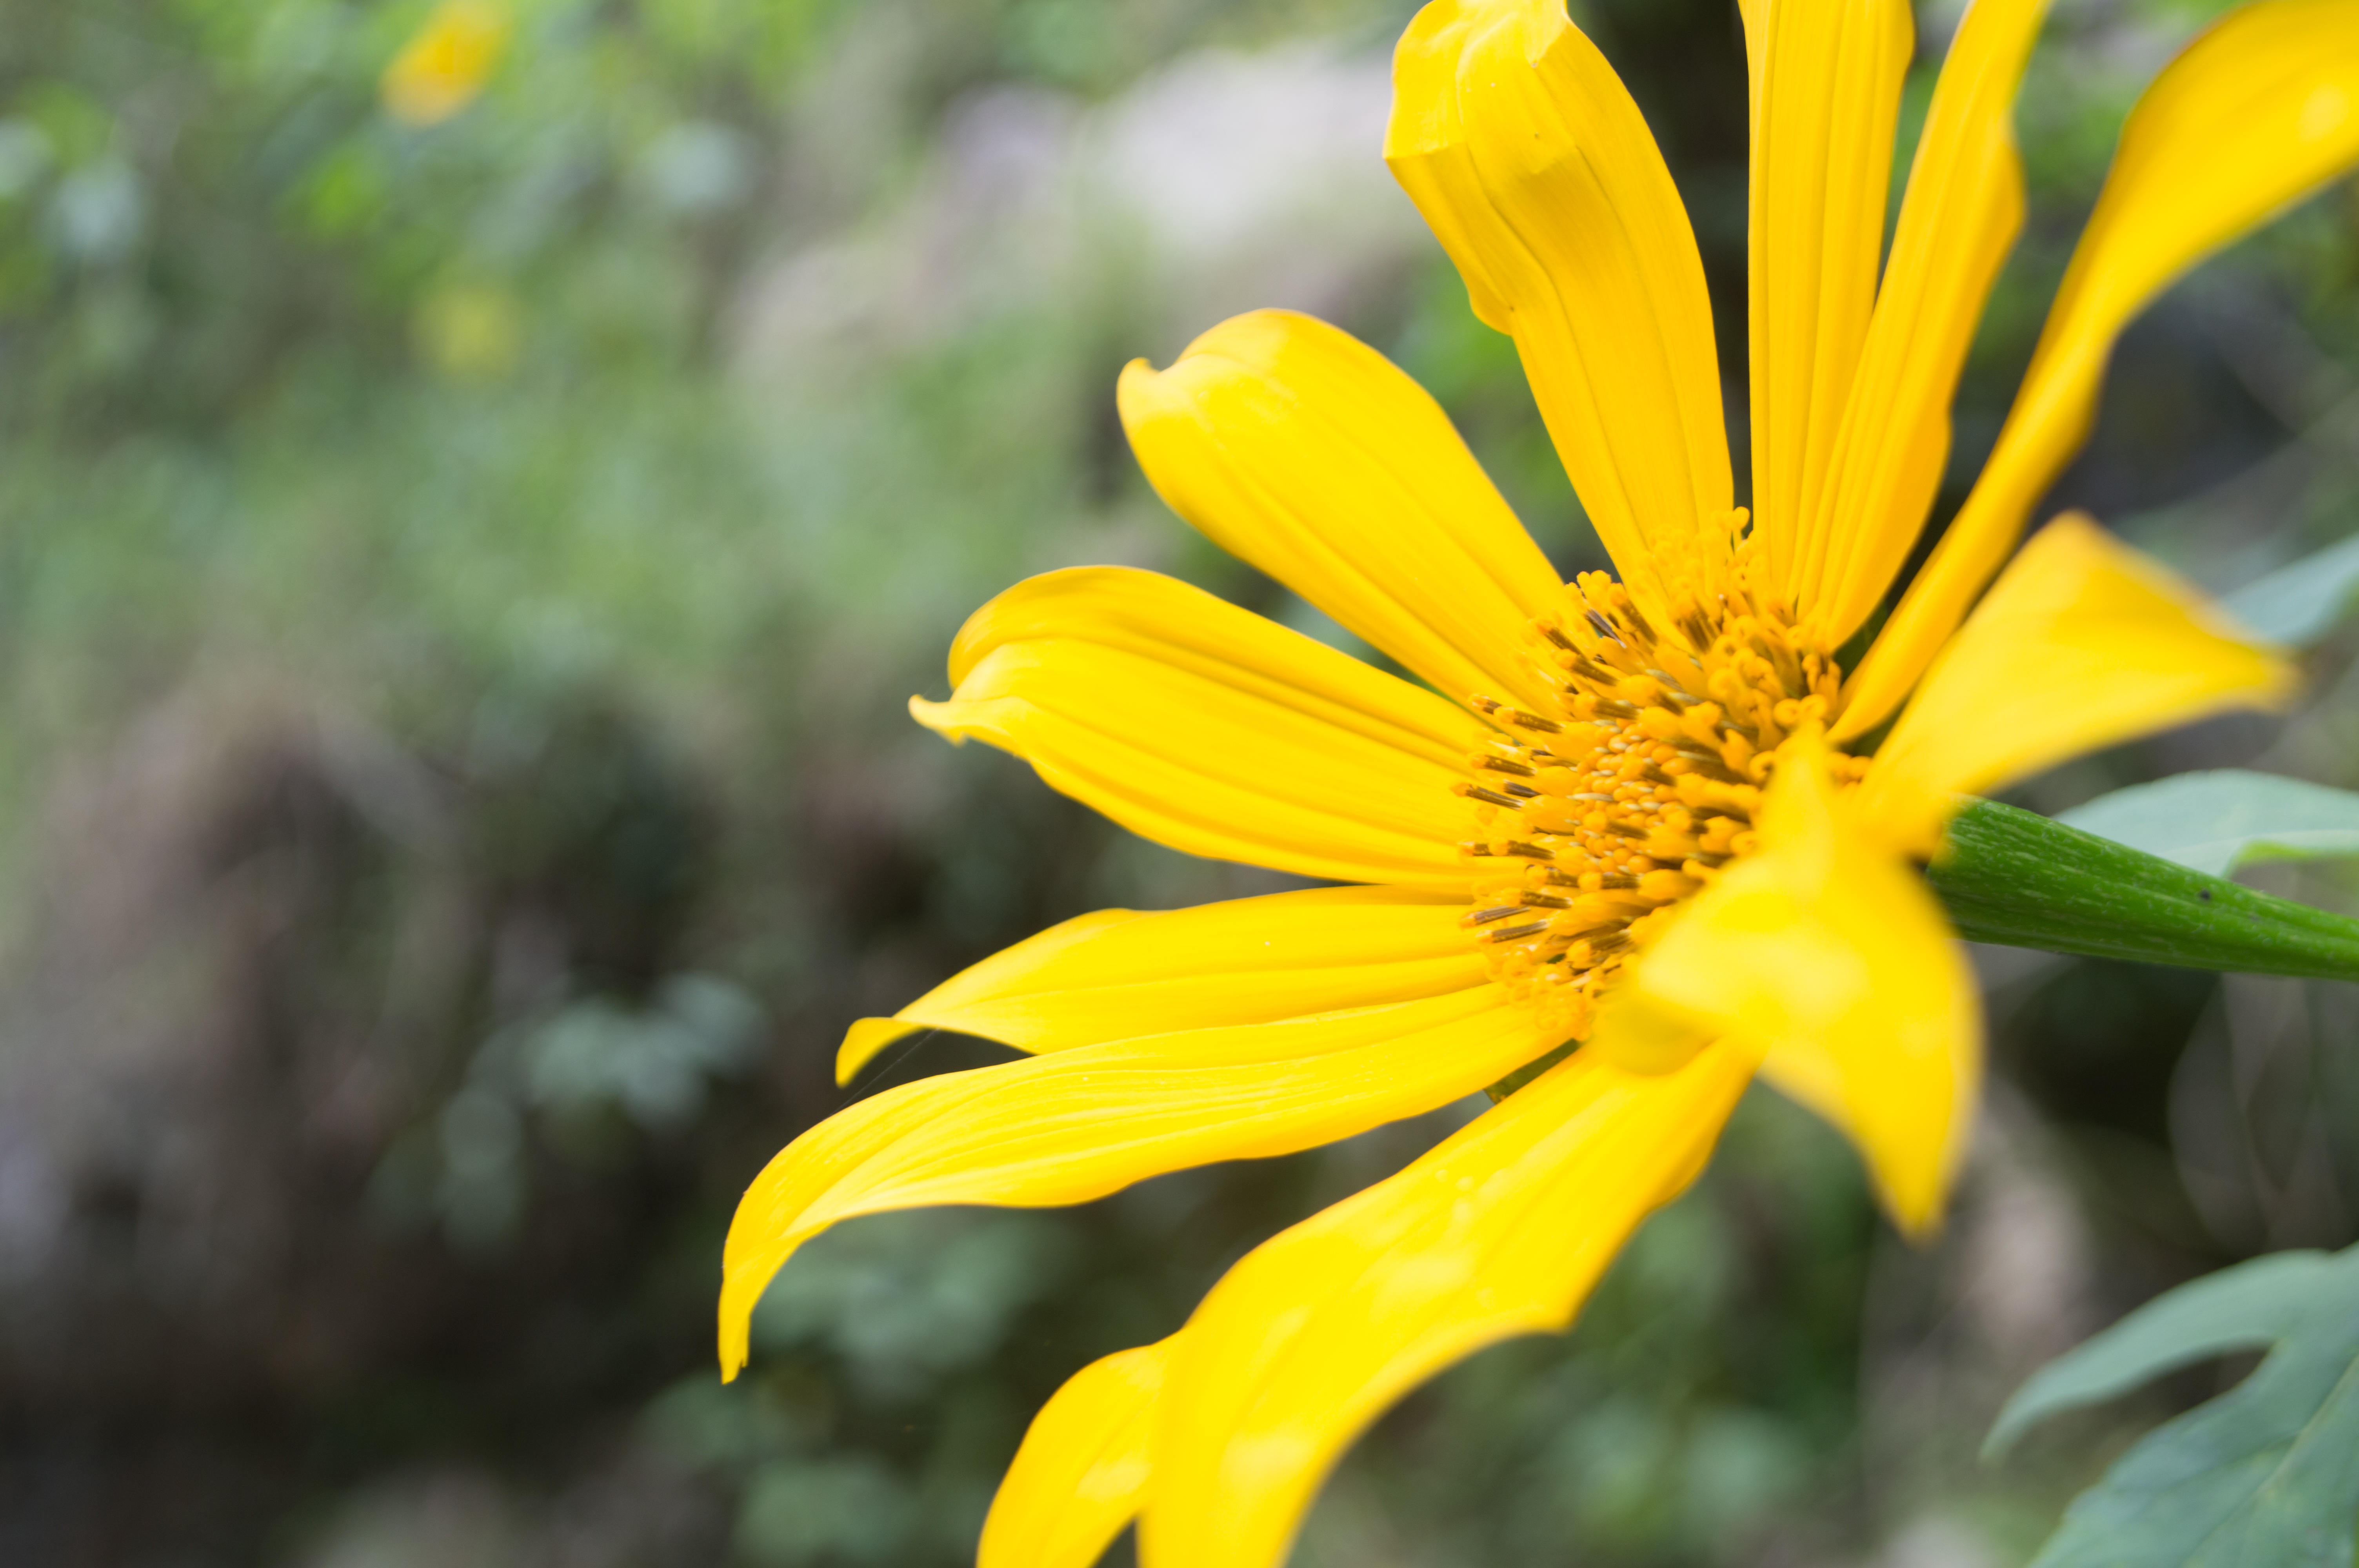
nature, blossom, plant, meadow, sunlight, flower, petal, botany, yellow, flora, wildflower, close up, nectar, macro photography, flowering plant, daisy family, plant stem, land plant